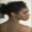
Label: woman